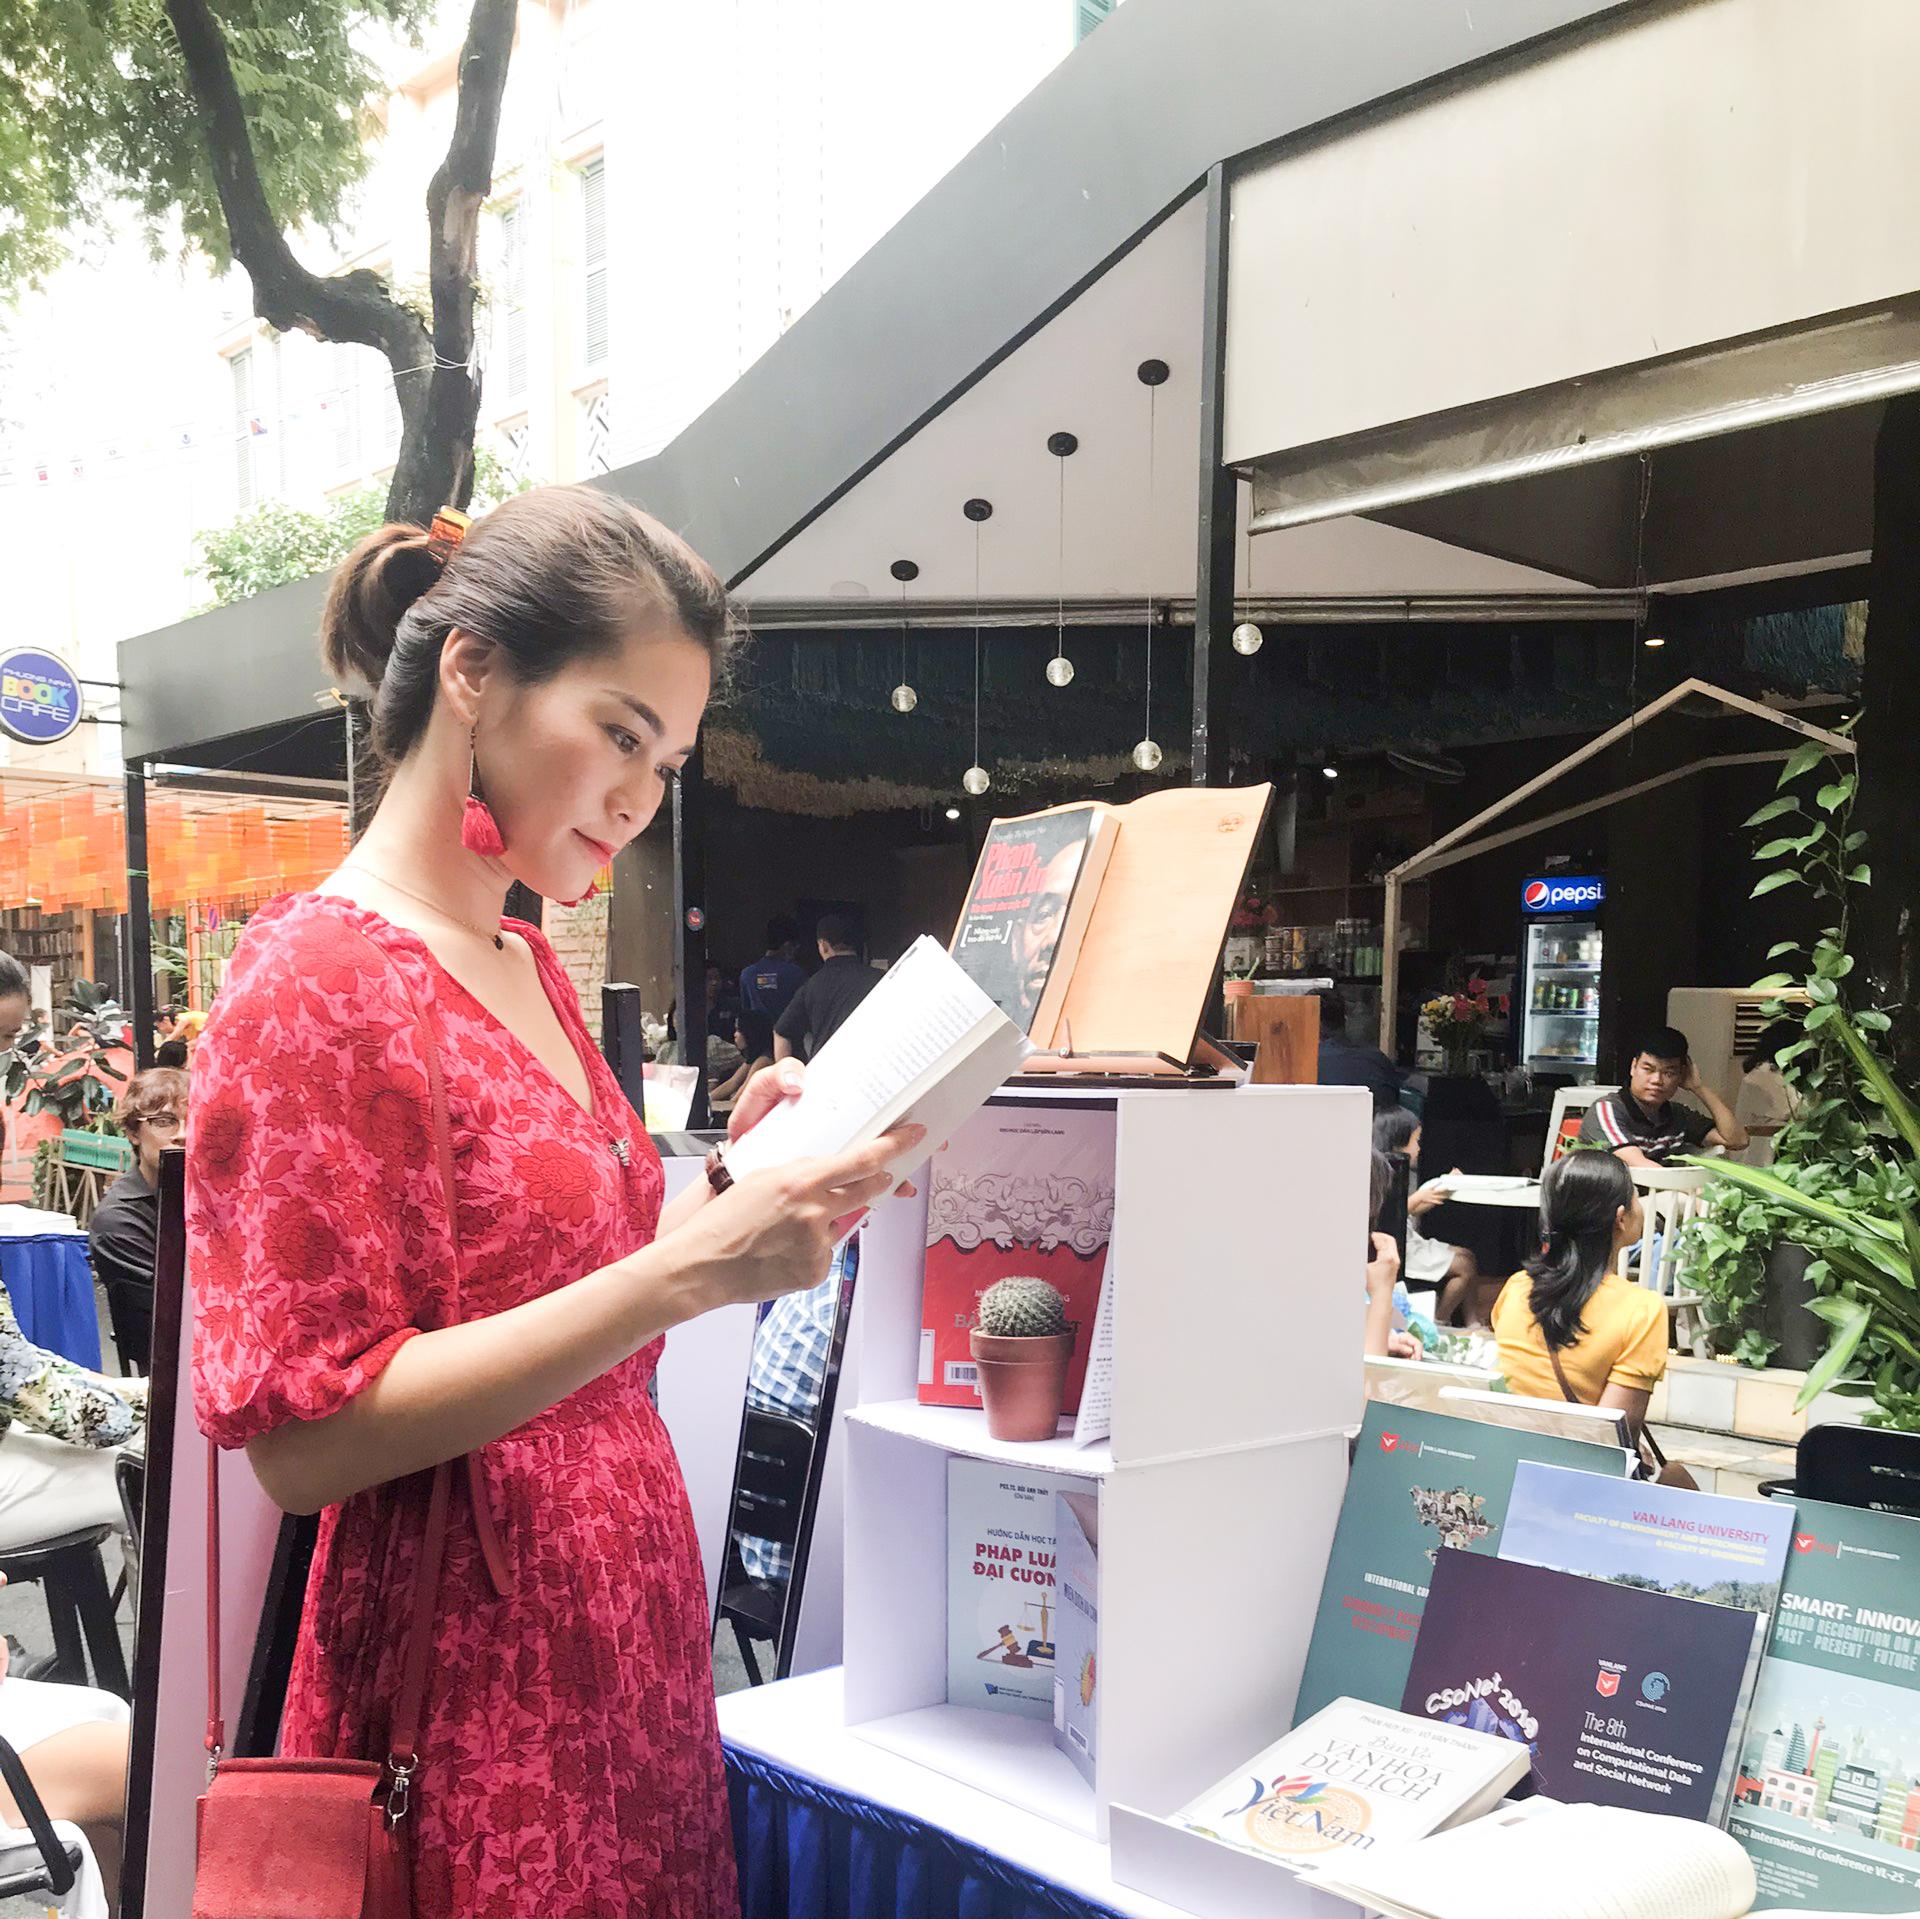
cô gái đang đứng ở phía trước một cái bàn trưng bày sách